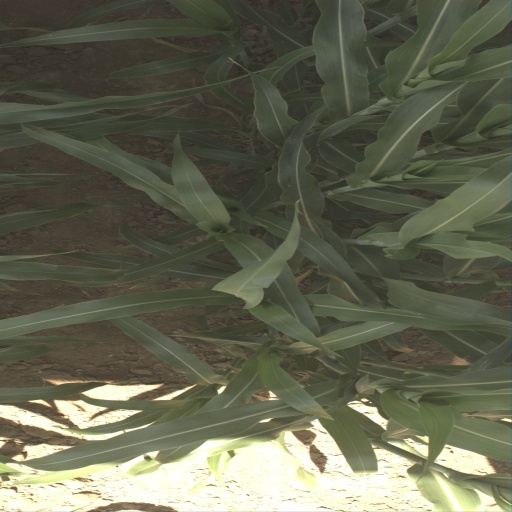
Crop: sorghum